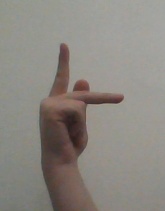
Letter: dha